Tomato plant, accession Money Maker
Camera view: tilt-top (135 deg); turntable rotation: 90 degrees
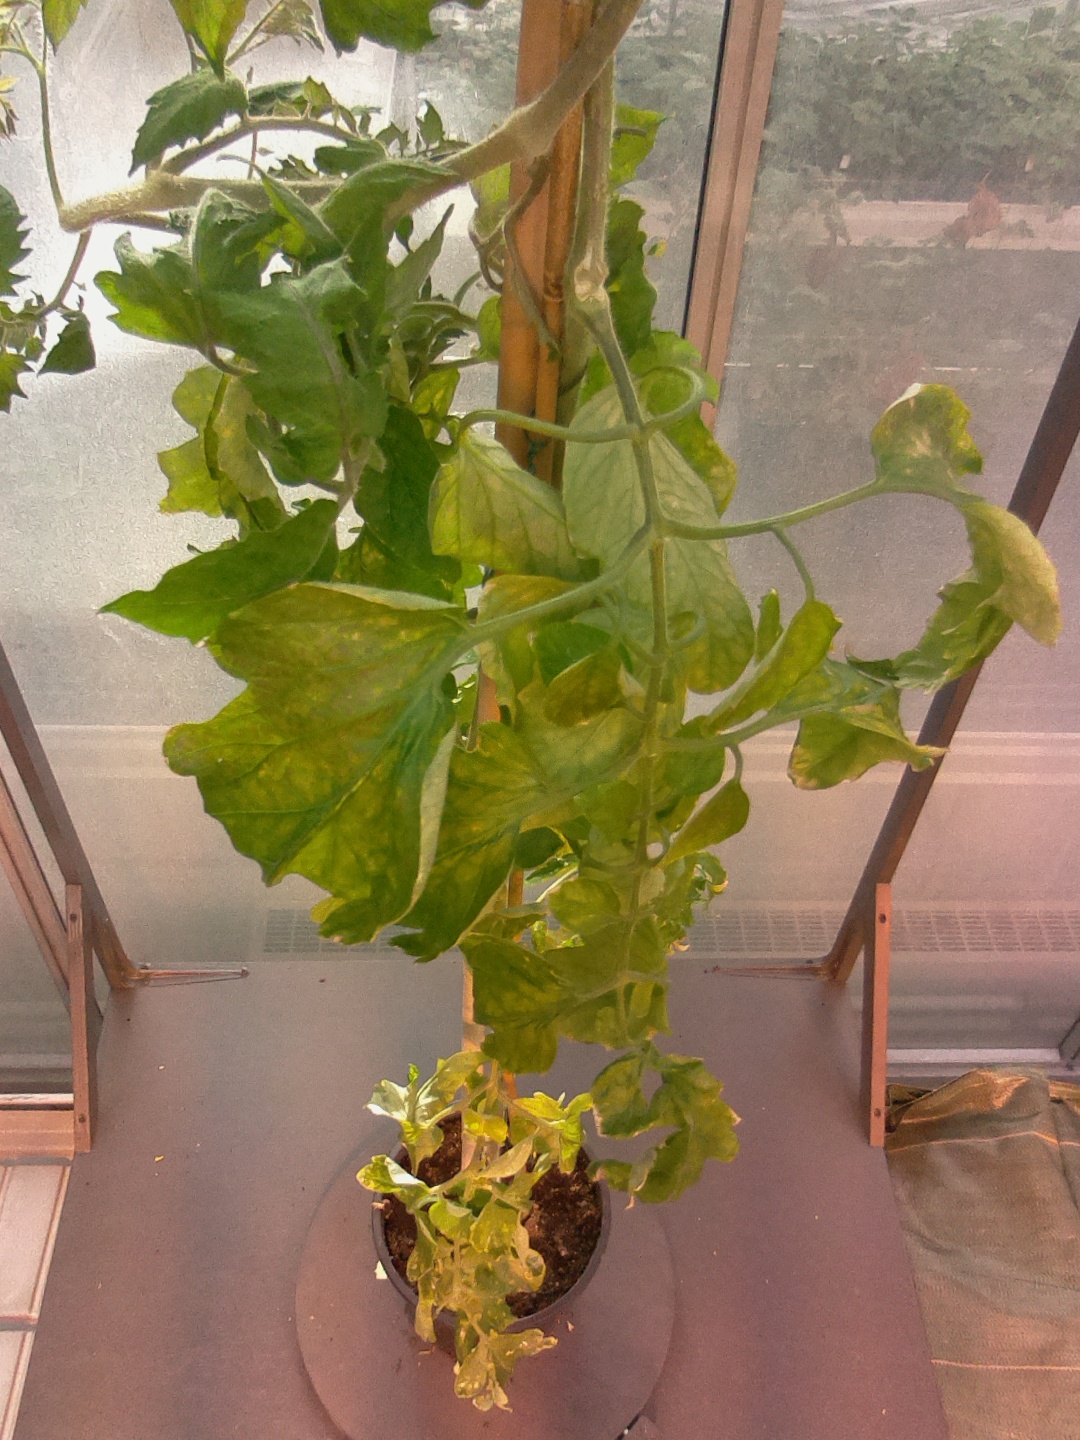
BBCH growth stage 77: 70%-80% of final fruit size